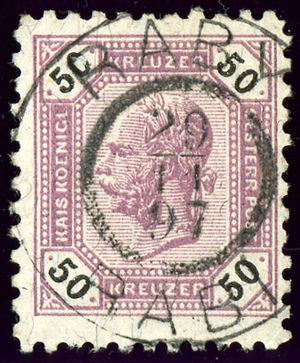
Cet article est une introduction à l'histoire philatélique et postale de l'empire d'Autriche, puis Autriche-Hongrie, limité après le compromis de 1867 à la partie autrichienne, vu l'autonomie de la poste du Royaume de Hongrie en 1867. Seule la République d'Autriche est traîtée après 1918, vu l'indépendance des autres territoires. Pour les provinces italiennes de Lombardie et Vénétie, et les bureaux de poste dans l'empire ottoman, il y a d'autres articles.